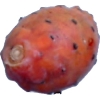
Label: cactus_fruit_red